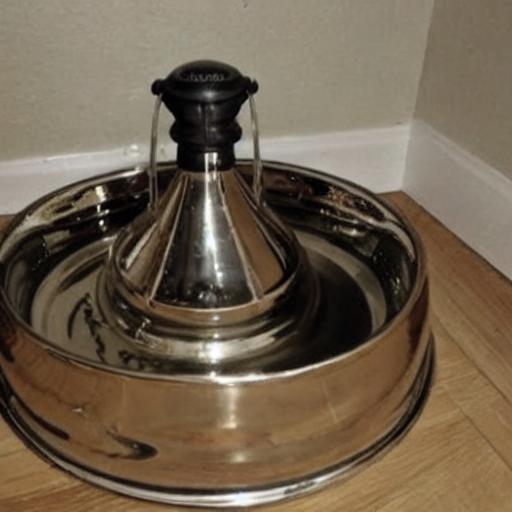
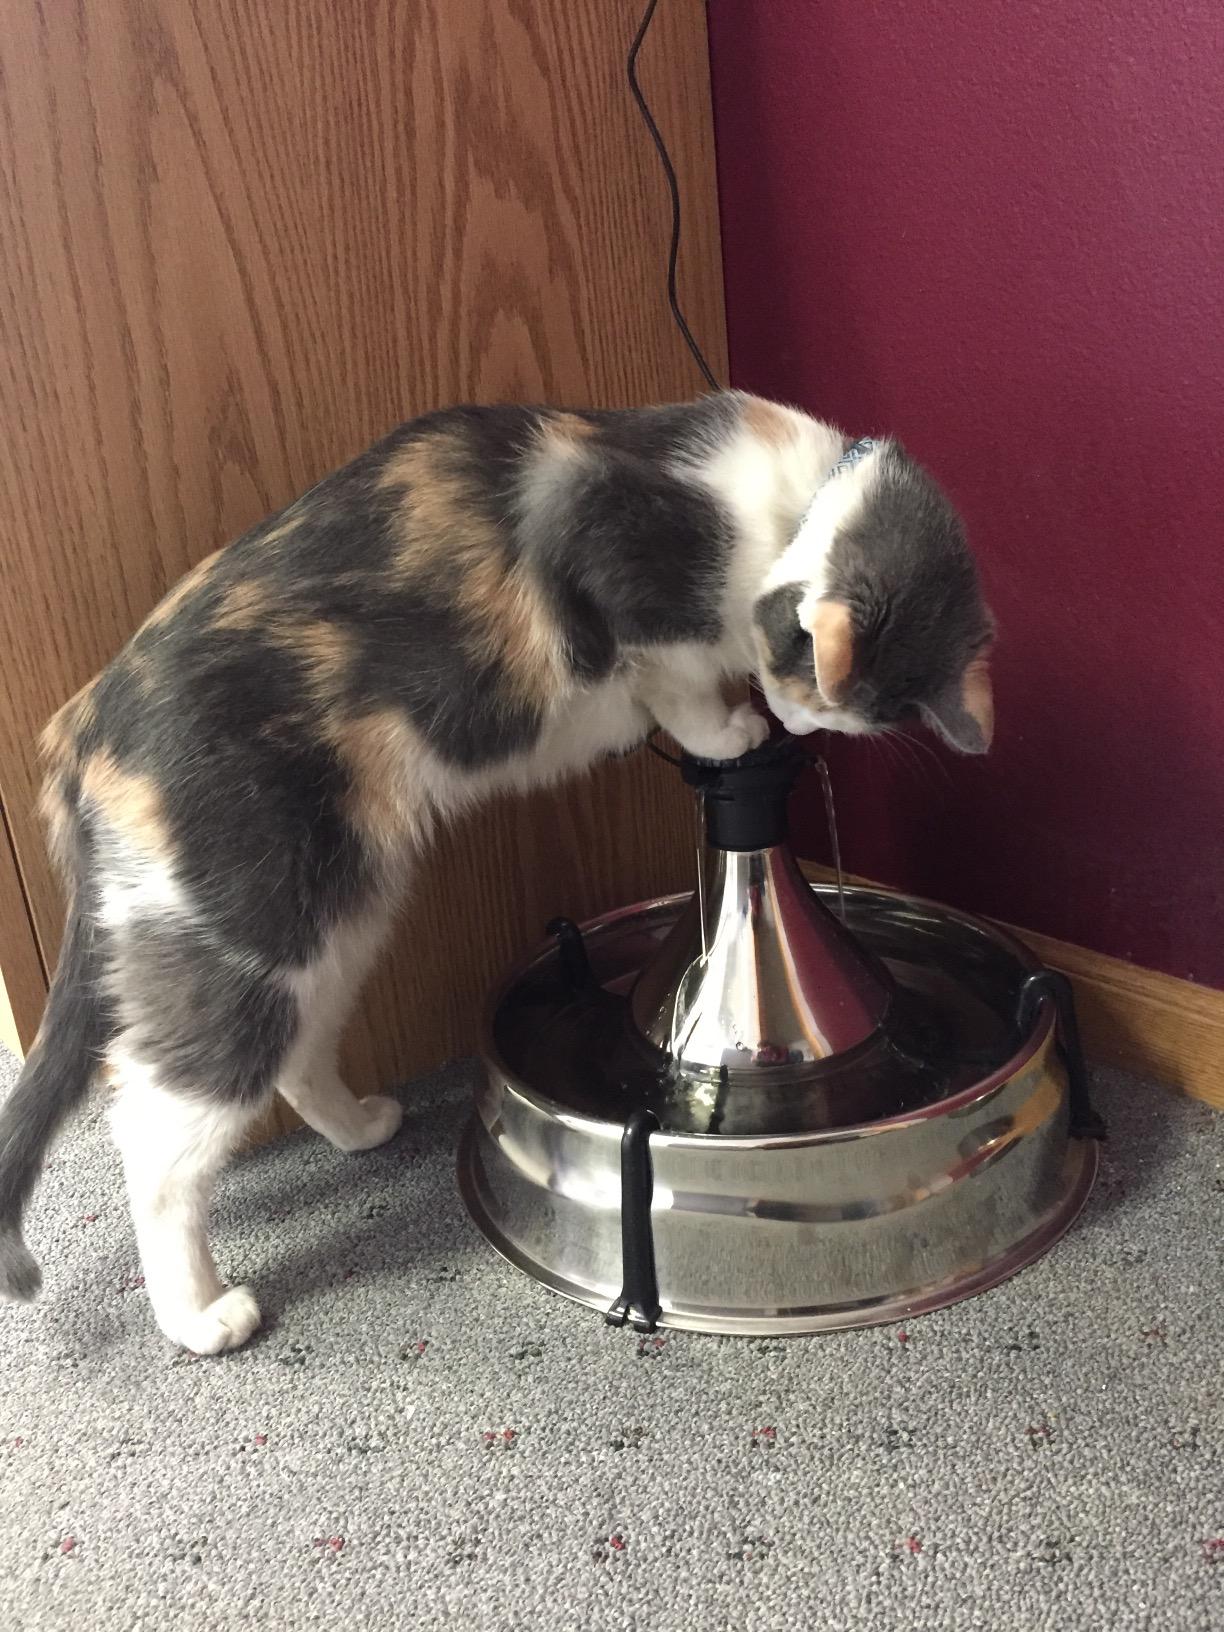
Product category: items_bowl
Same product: no